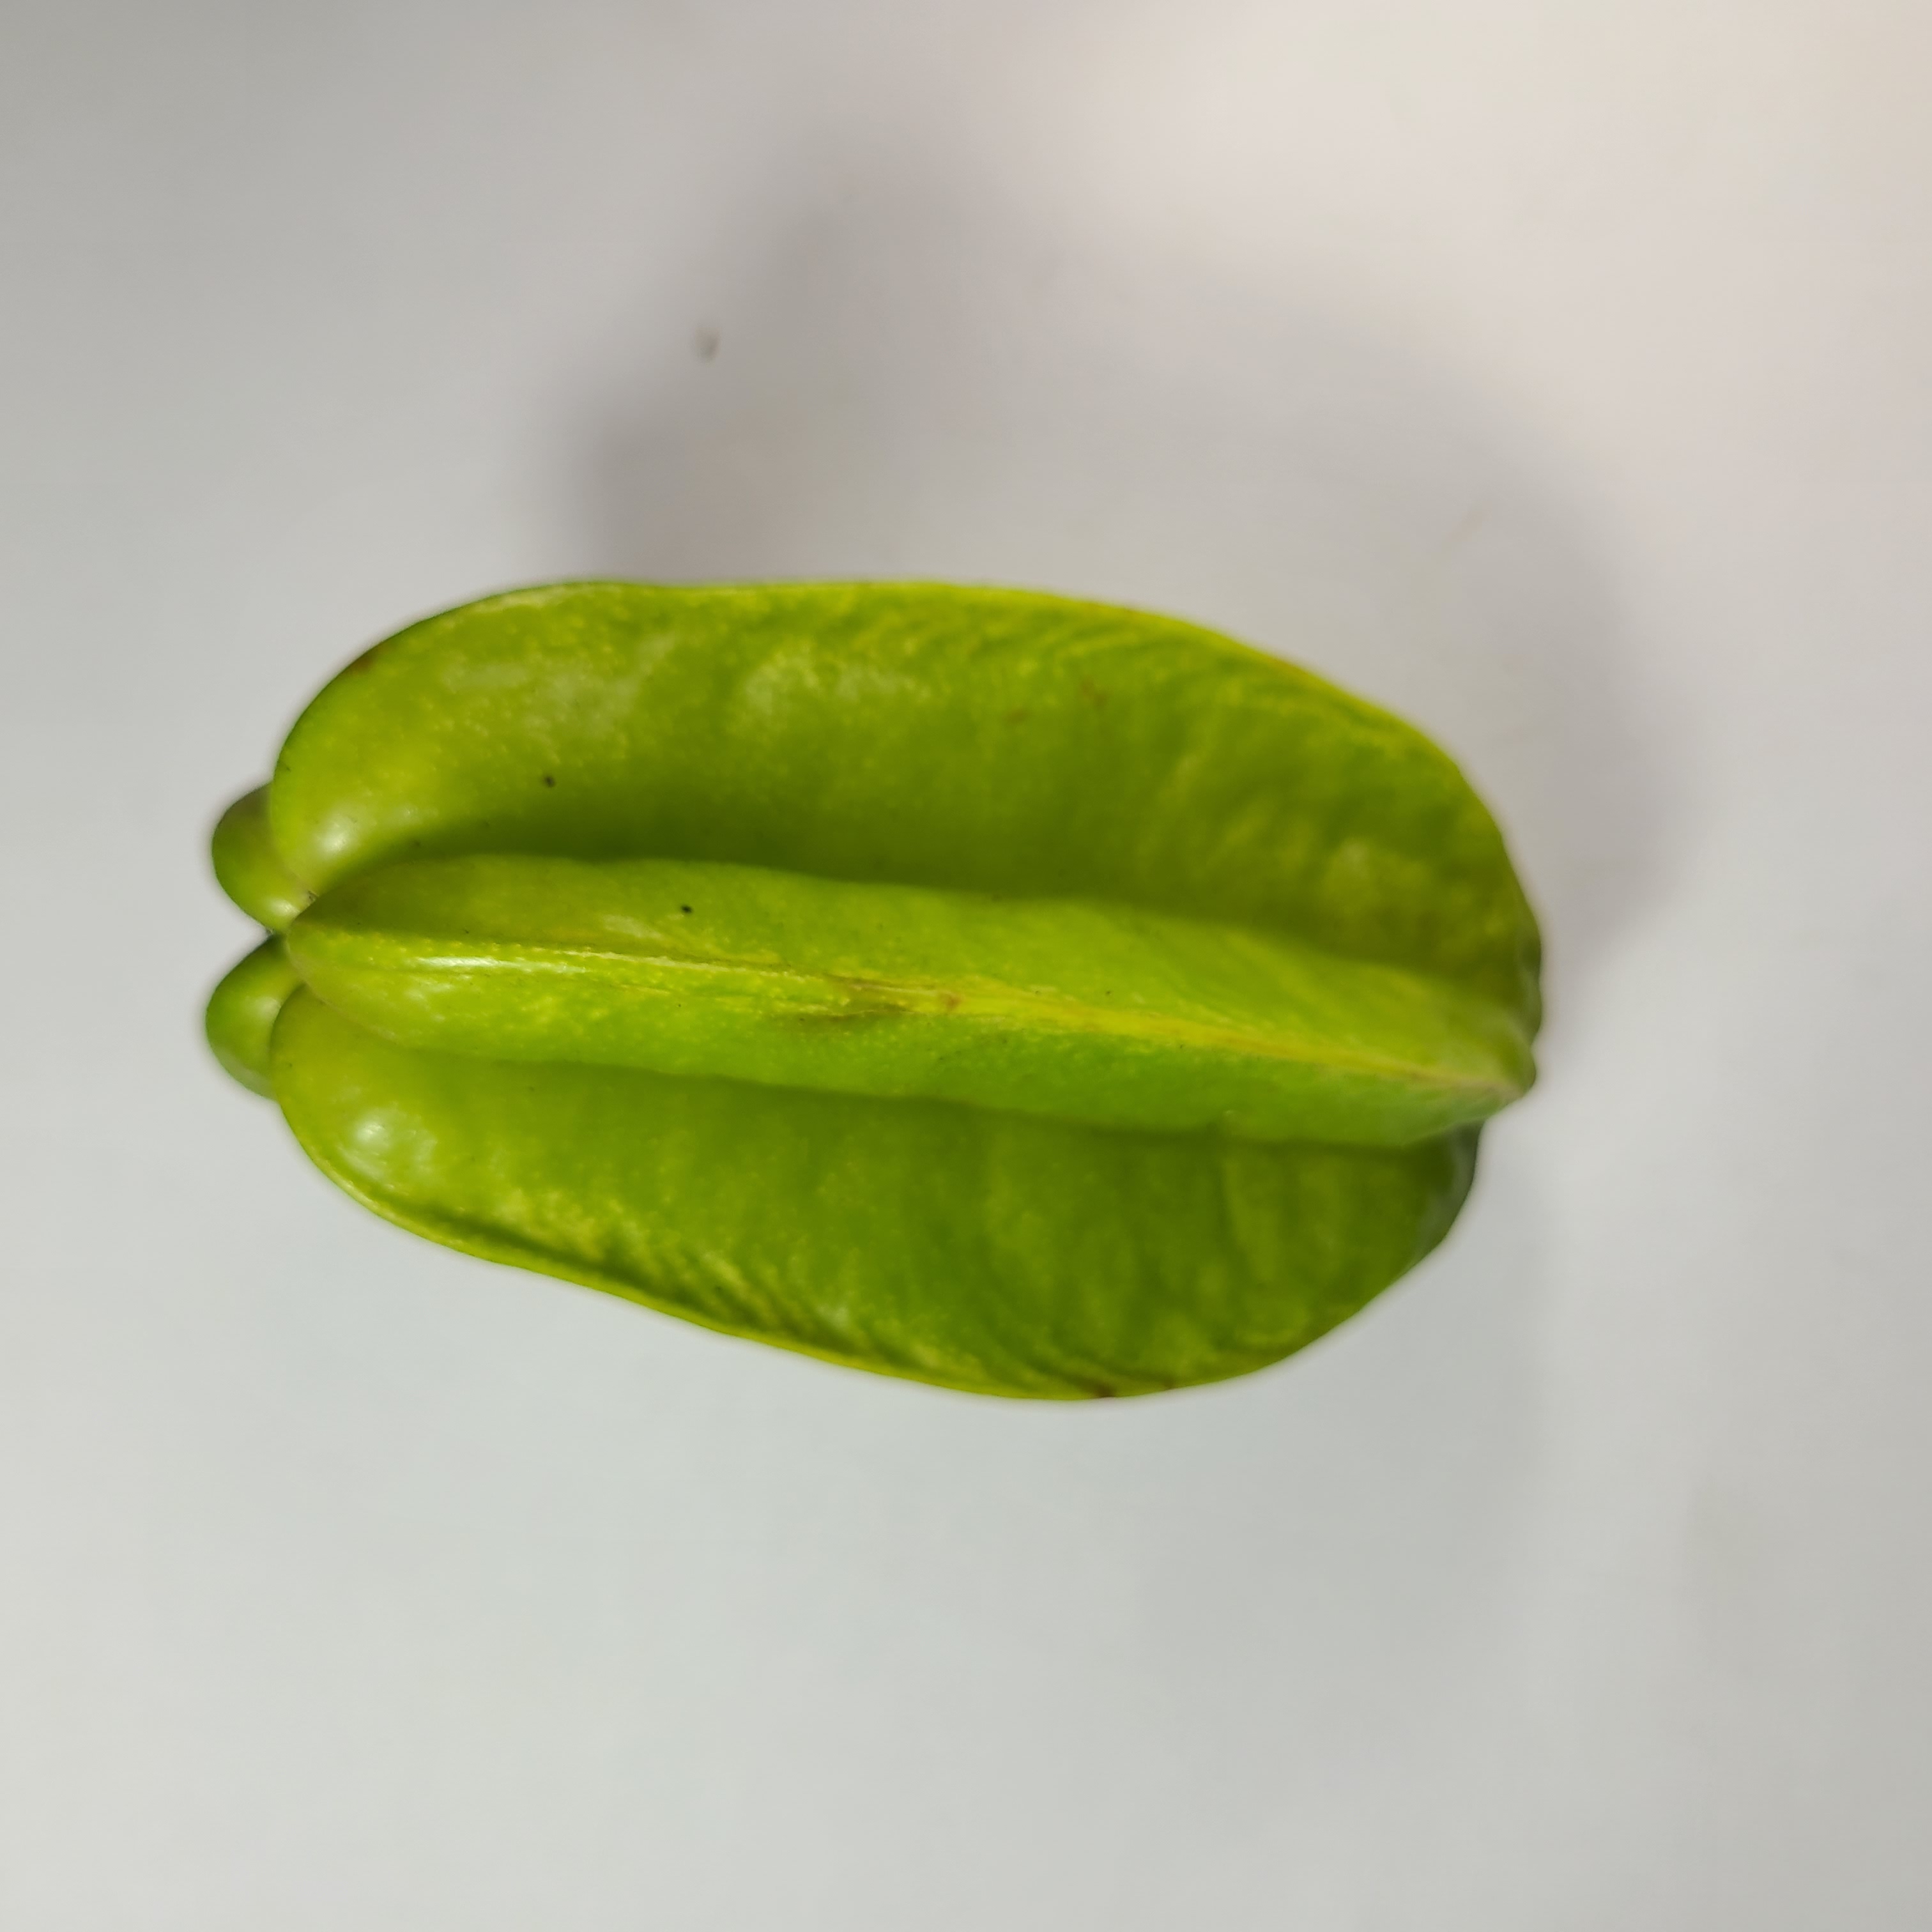
Label: Healthy Fruits